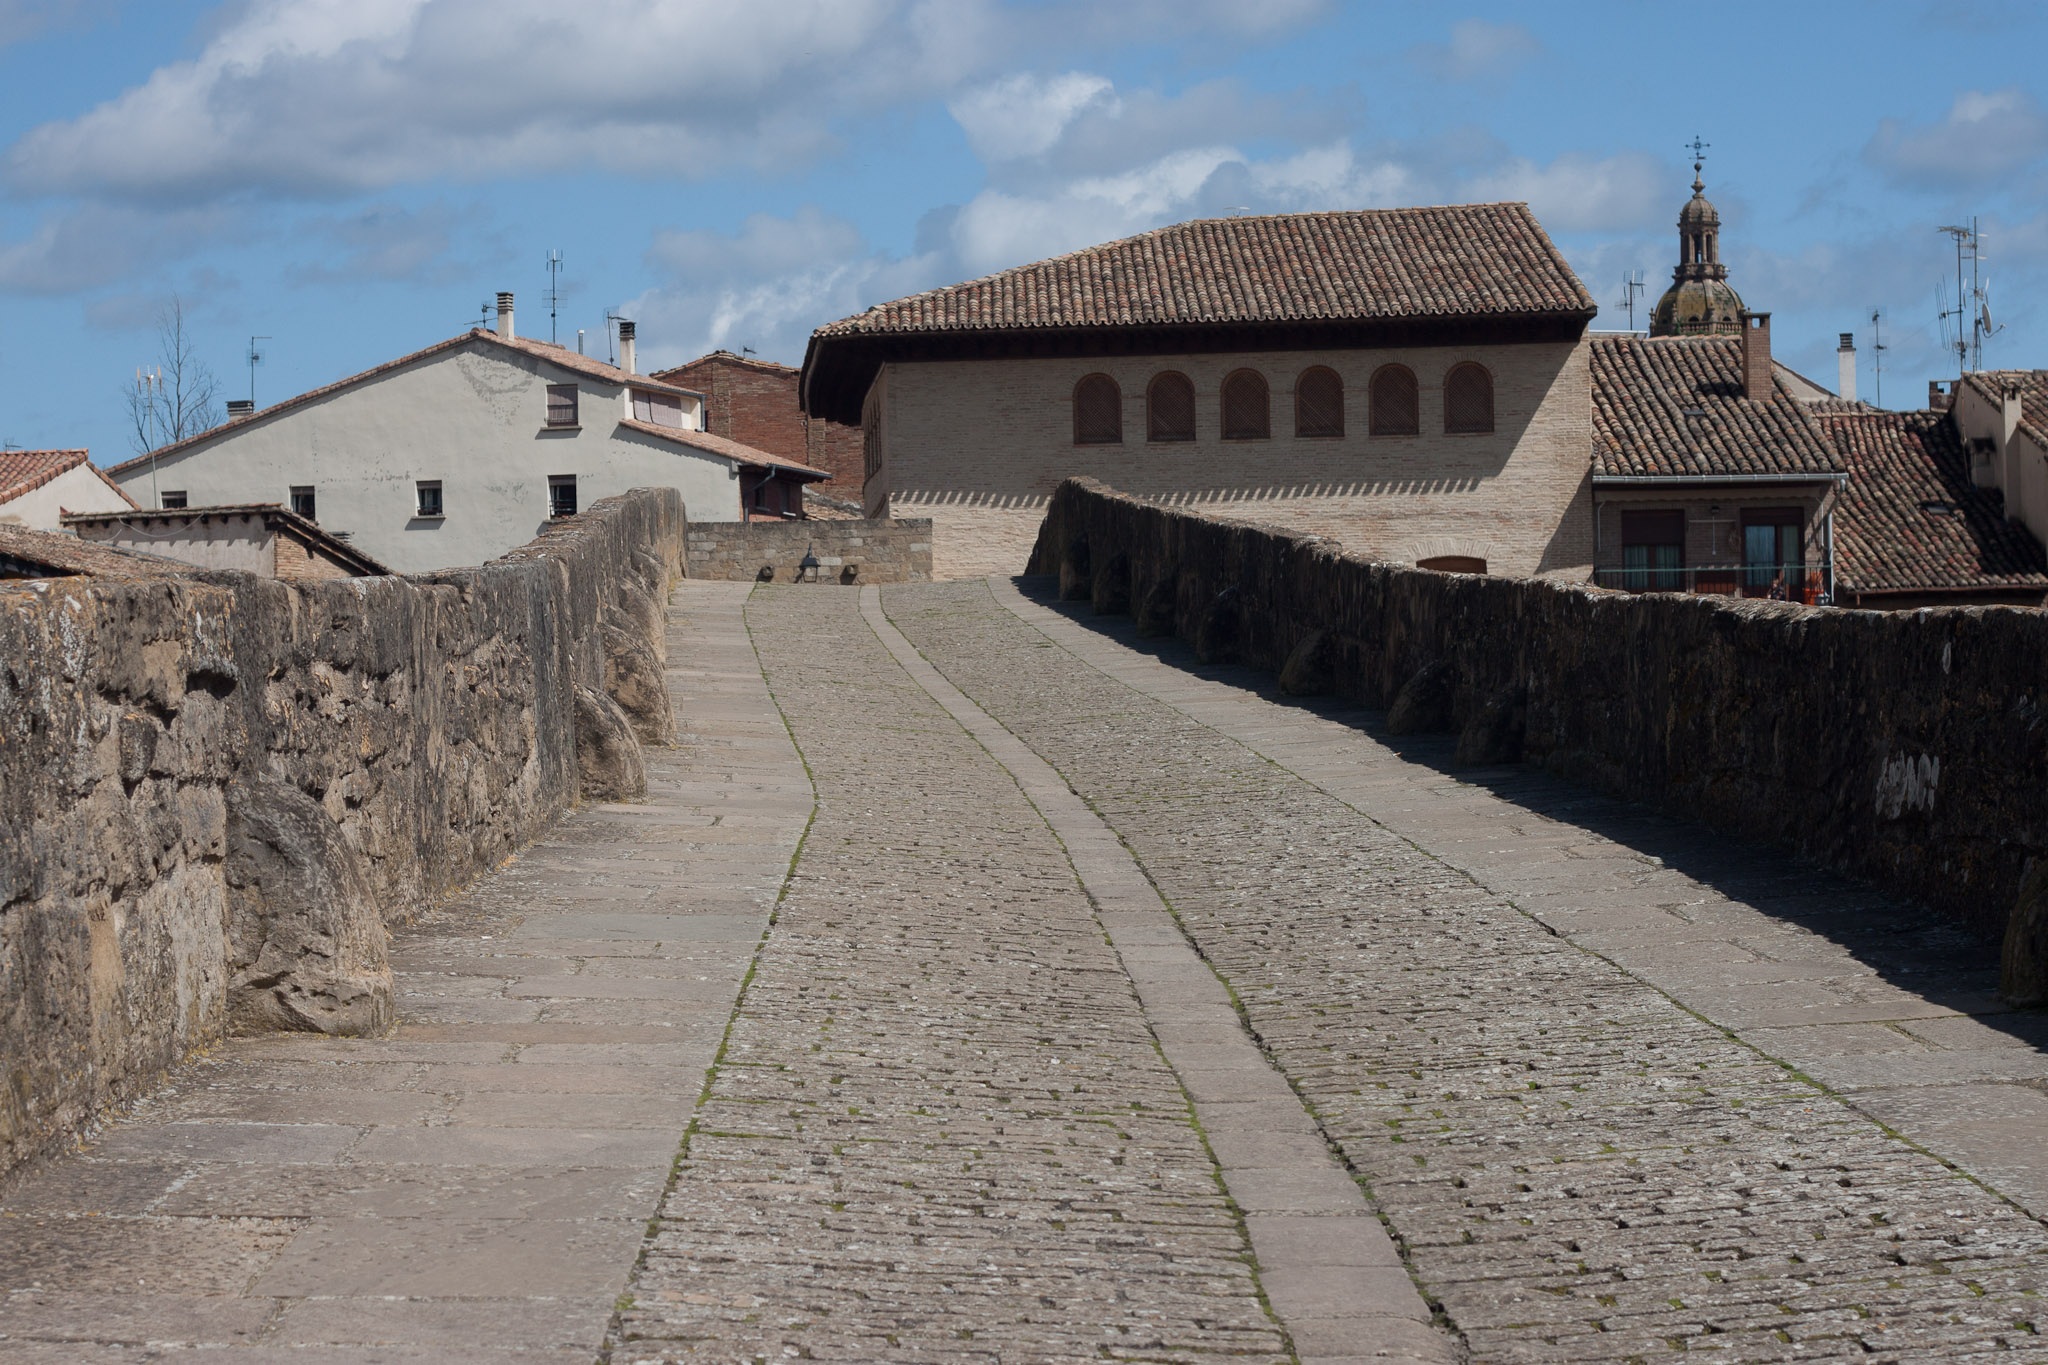
bridge, street, town, wall, village, transport, fortification, old town, spain, monastery, andalusia, history, stone bridge, pilgrim, ancient history, jakobsweg, human settlement